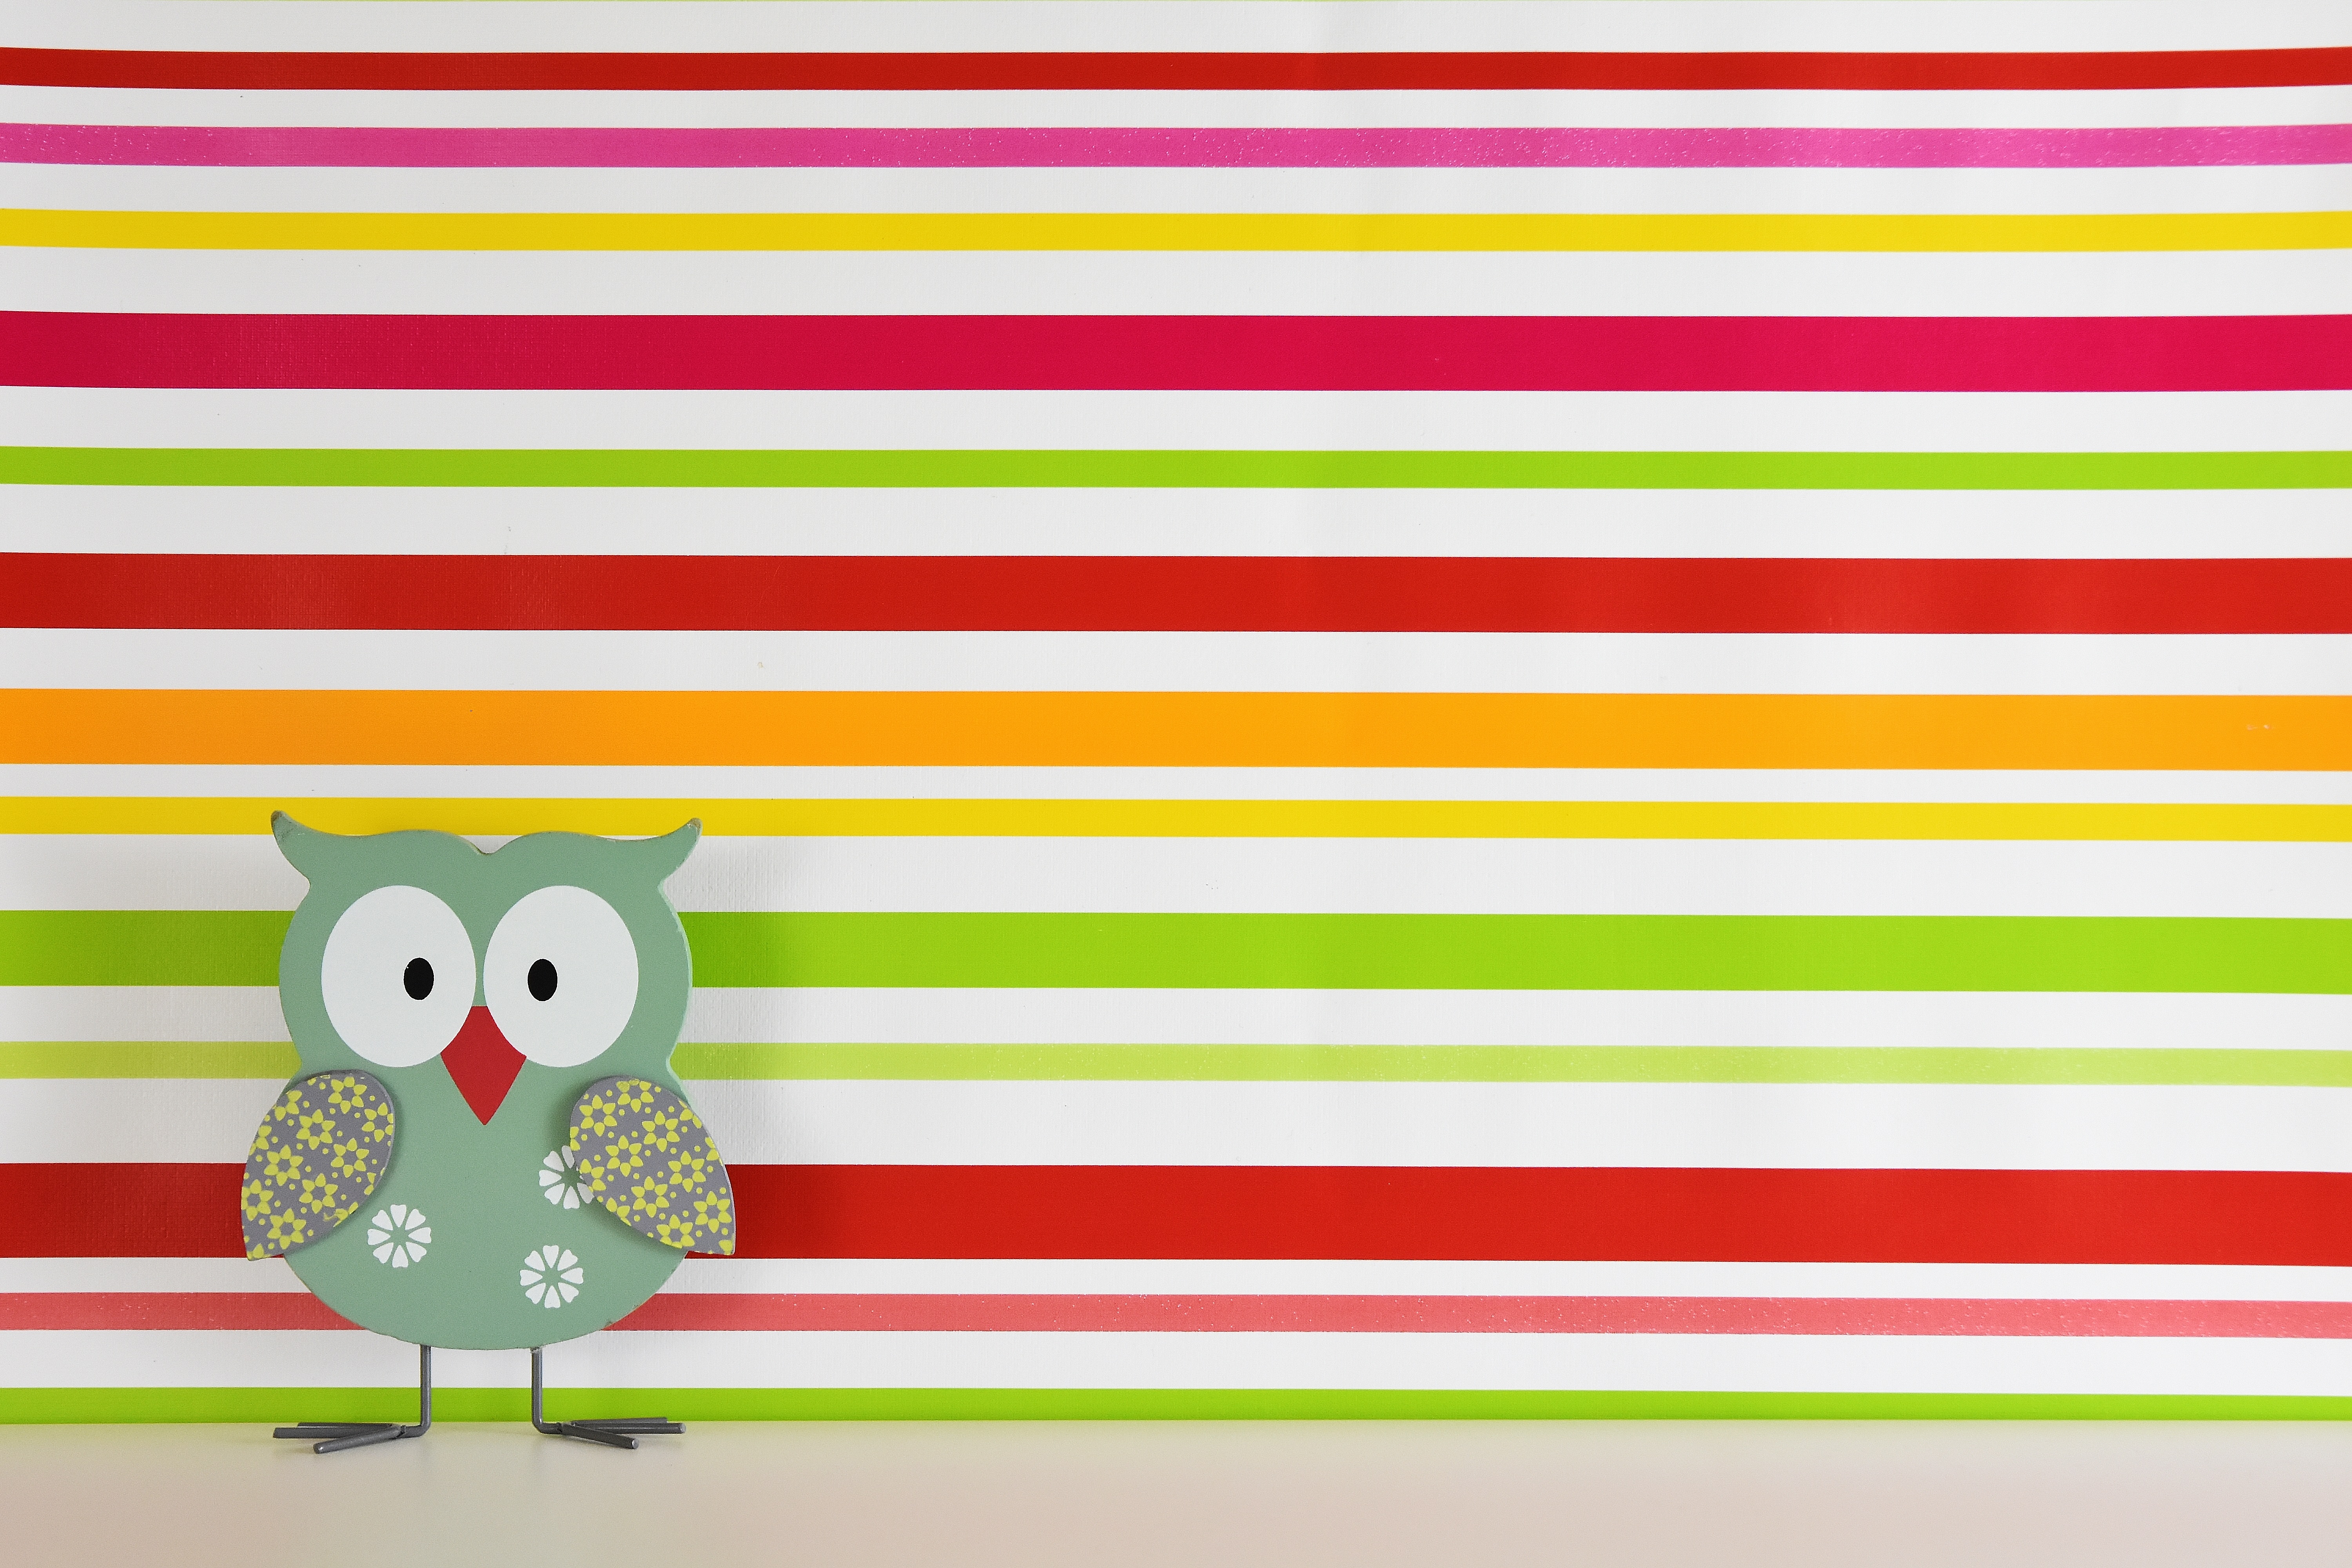
wood, cute, decoration, pattern, line, flag, colorful, owl, tablecloth, illustration, rectangle, funny, painted, shape